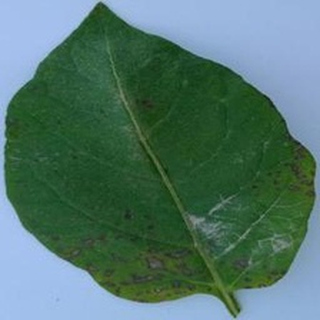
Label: potato_early_blight